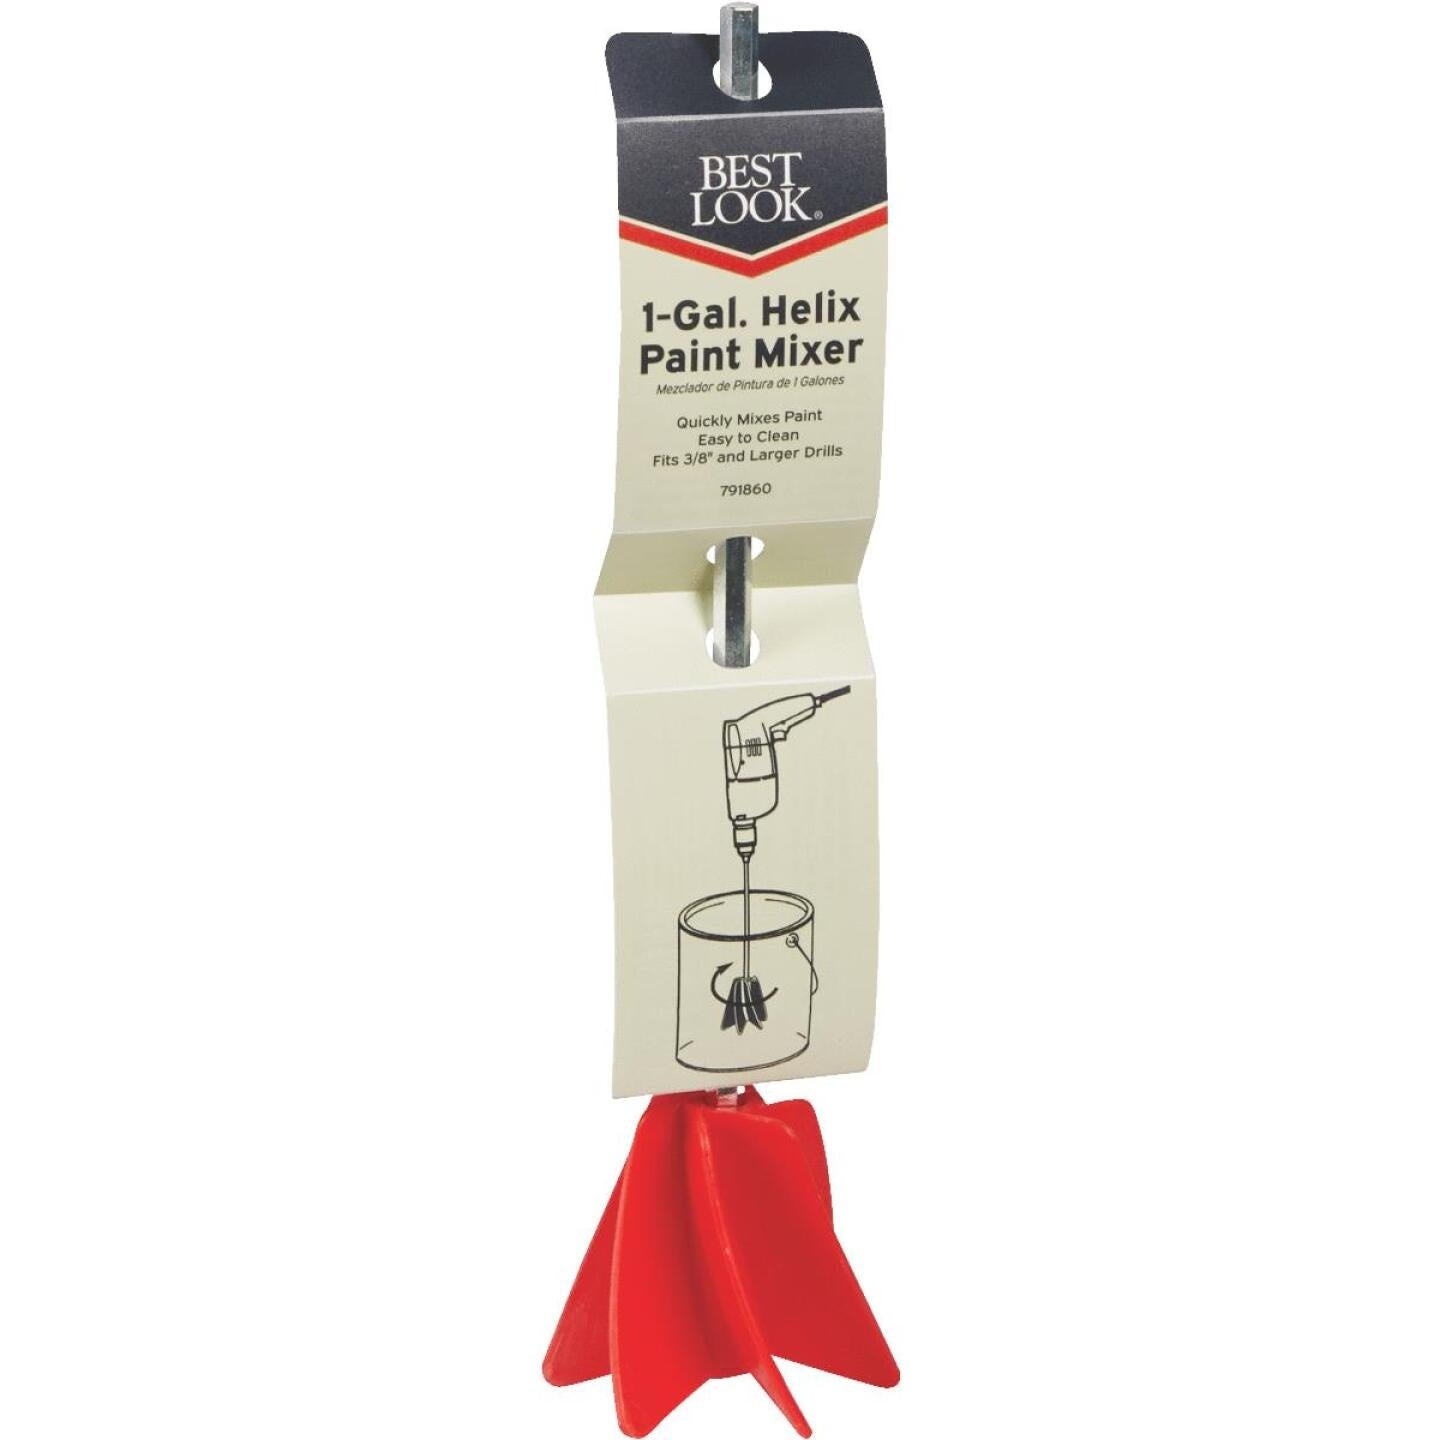
Best Look 1 Gal. 10 In. Paint Mixer
The Helix Paint Mixer can be used to mix most viscous fluids, paints, coatings, stains, wall texture and adhesives. The patented, heavy-duty 1-gallon mixer has a 1/4 in. hex shaft to provide a secure connection to most electric drills for easy fluid mixing while the 5-gallon mixer has a 5/16 In. hex shaft. The polypropylene head design insures quick and complete mixing throughout the container and allows for easy cleaning. The helix shape reaches corners and the bottom of the can for full mixing and is the fastest mixer of its kind.
Brand: Best Look
Category: Hardware > Tools > Paint Tools > Paint Shakers > Power Shakers